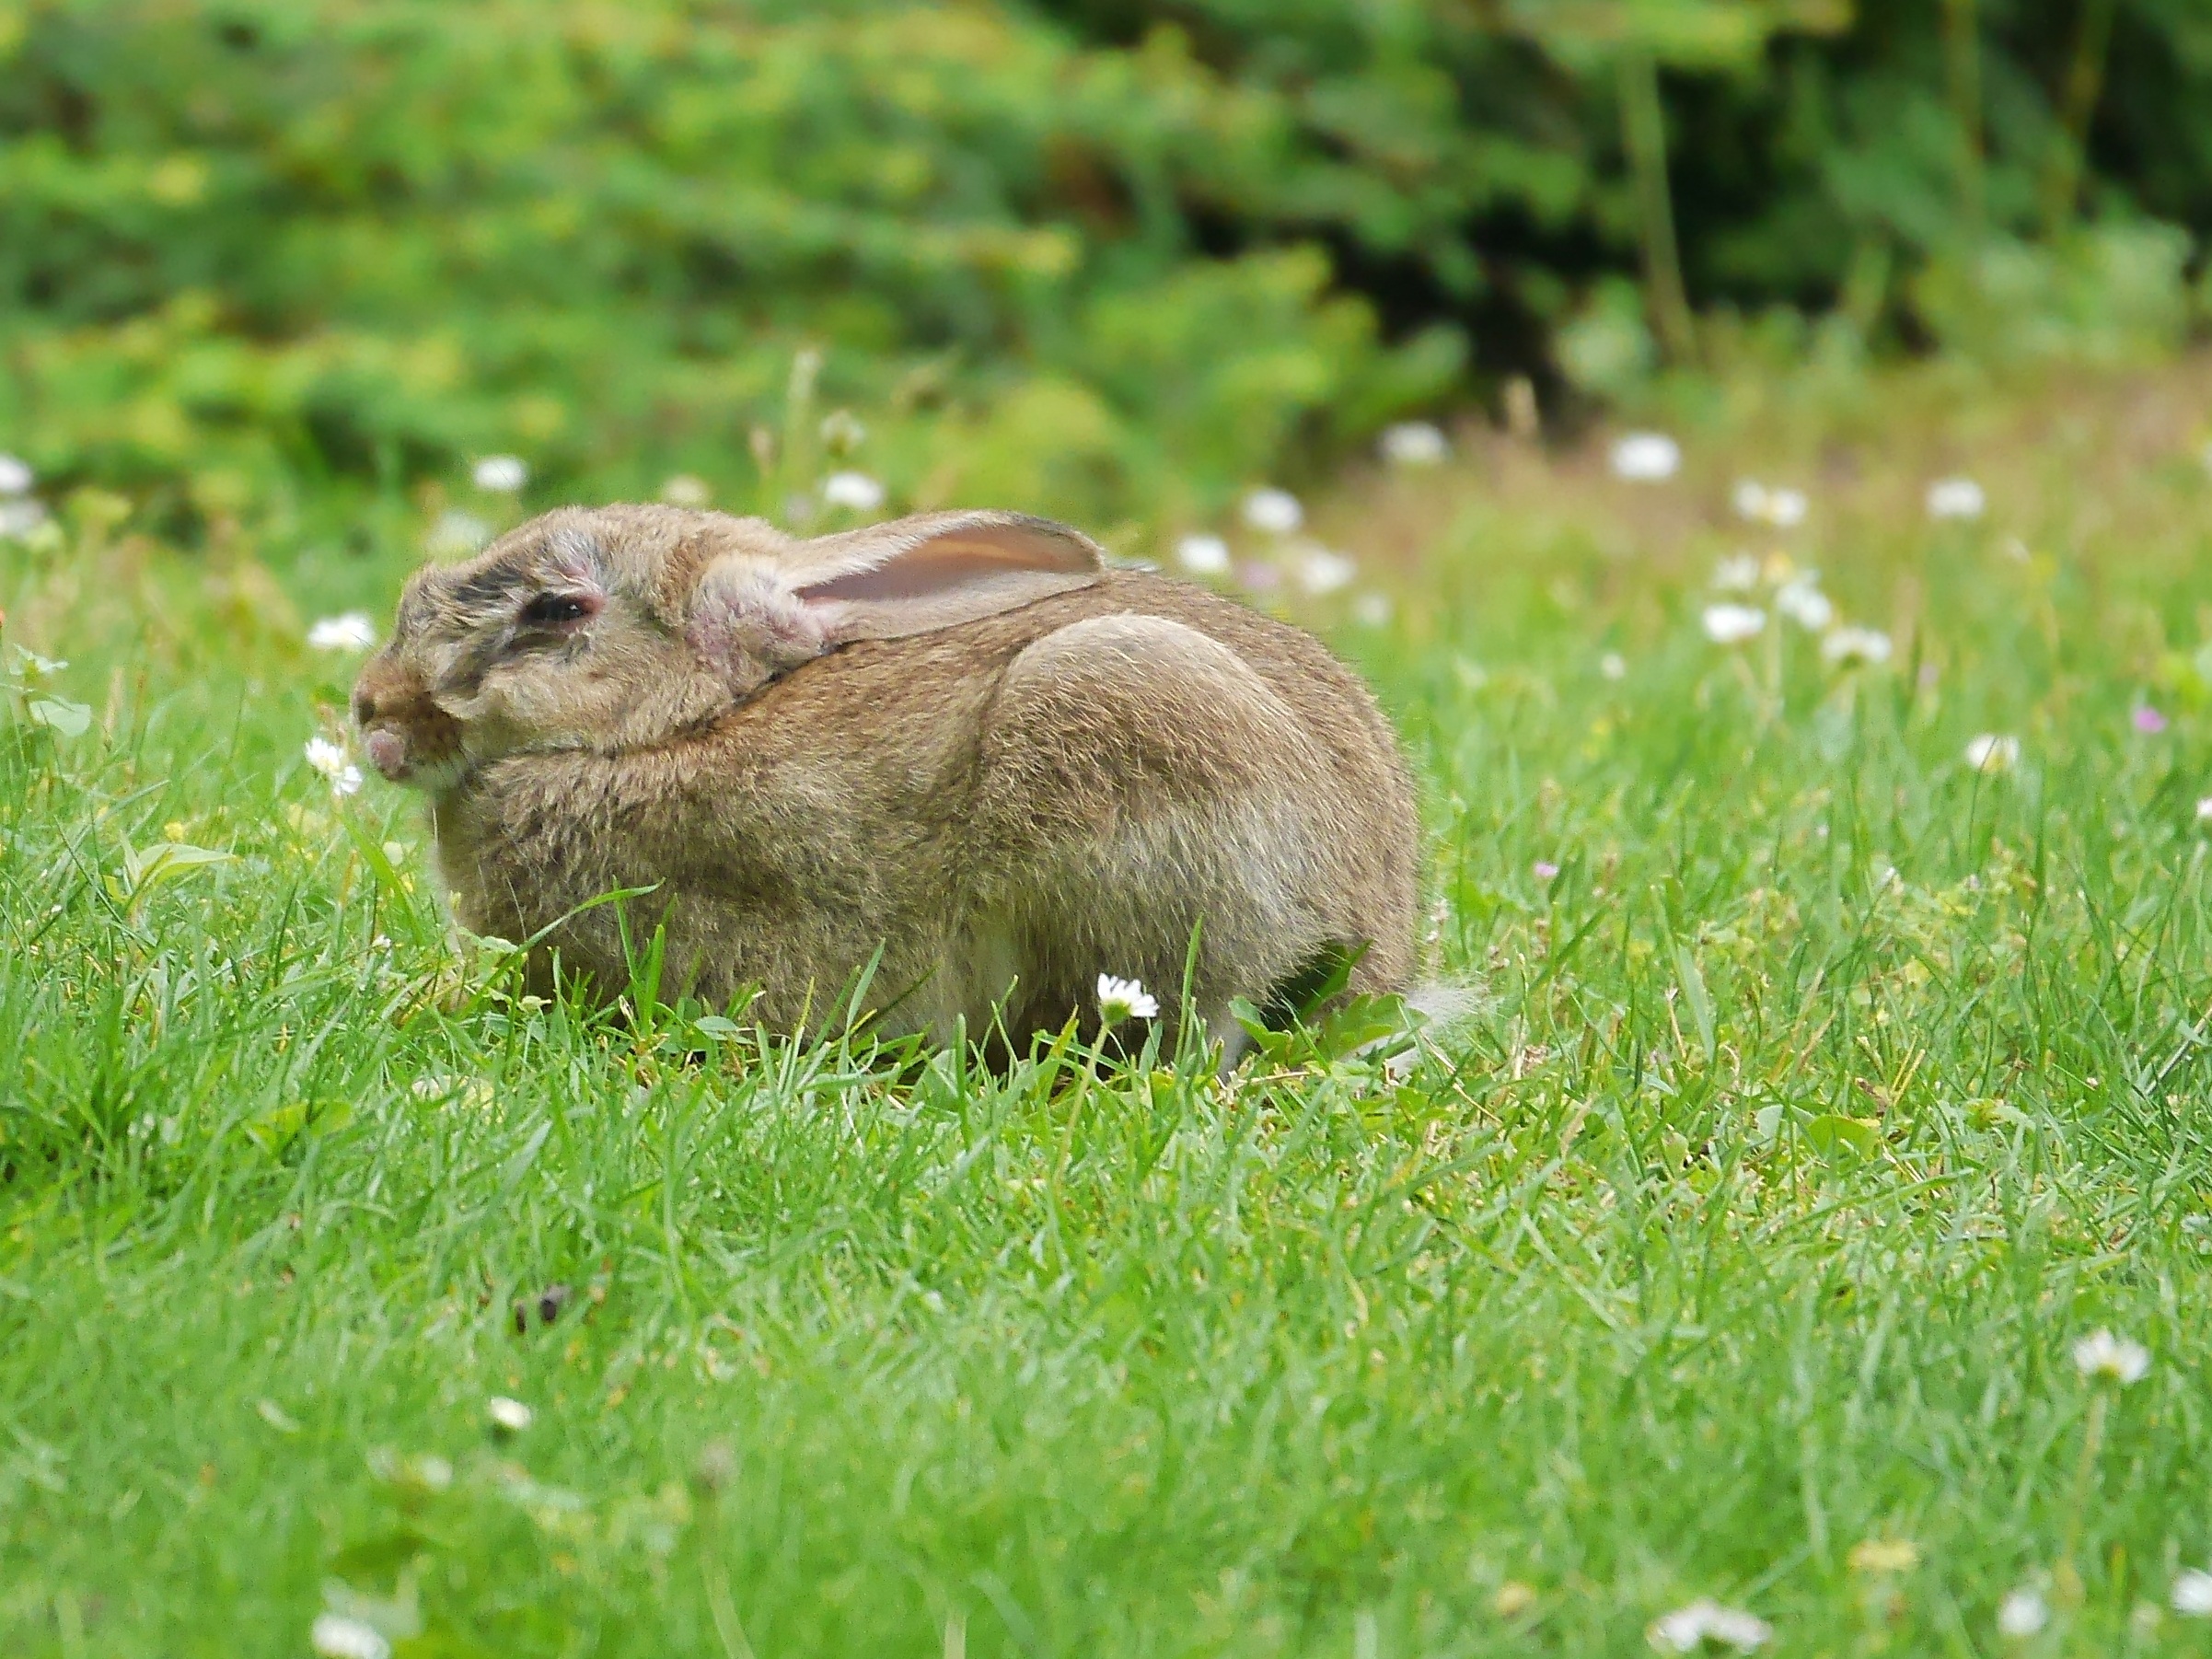
nature, grass, meadow, prairie, wildlife, mammal, eat, rodent, fauna, rabbit, hare, whiskers, grassland, animals, ears, vertebrate, nager, domestic rabbit, rabits and hares